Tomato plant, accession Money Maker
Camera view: horizontal (90 deg, fisheye); turntable rotation: 120 degrees
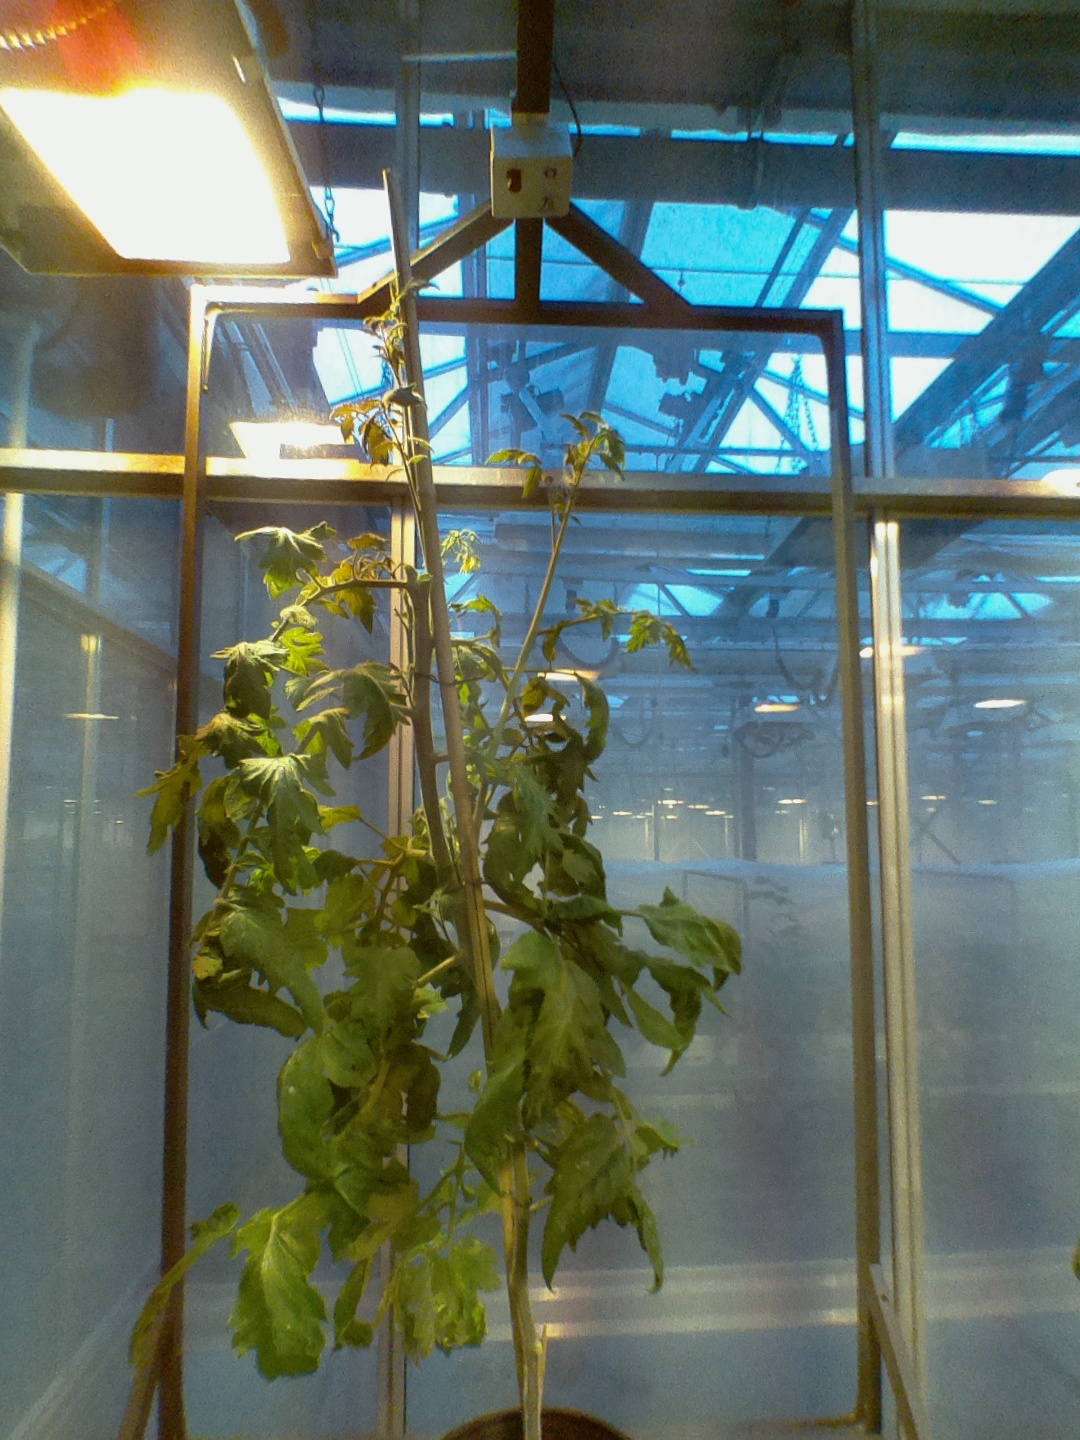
BBCH growth stage 69: End of flowering, 90%-100% of flowers open, more petals falling